Fifth Harmony

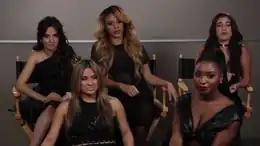
Fifth Harmony being interviewed by Vevo in 2015

Approximately a month following "The X Factor" season two finale, on January 17, 2013, Fifth Harmony was officially signed by their mentor Simon Cowell to his record label, Syco Music, in a joint deal with fellow judge L.A. Reid's label, Epic Records. "Popdust" awarded them the "Next Pop Superstar of 2013" recognition, an annual competition held for rising artists. They began recording covers of songs which were uploaded on the video sharing platform, YouTube. Three of their covers received public praise from the original artists, including Ed Sheeran, Ariana Grande and Mikky Ekko. Fifth Harmony was also featured on Boyce Avenue's extended play, "Cover Collaborations, Volume 2", singing covers of "Mirrors" by Justin Timberlake and "When I Was Your Man" by Bruno Mars.